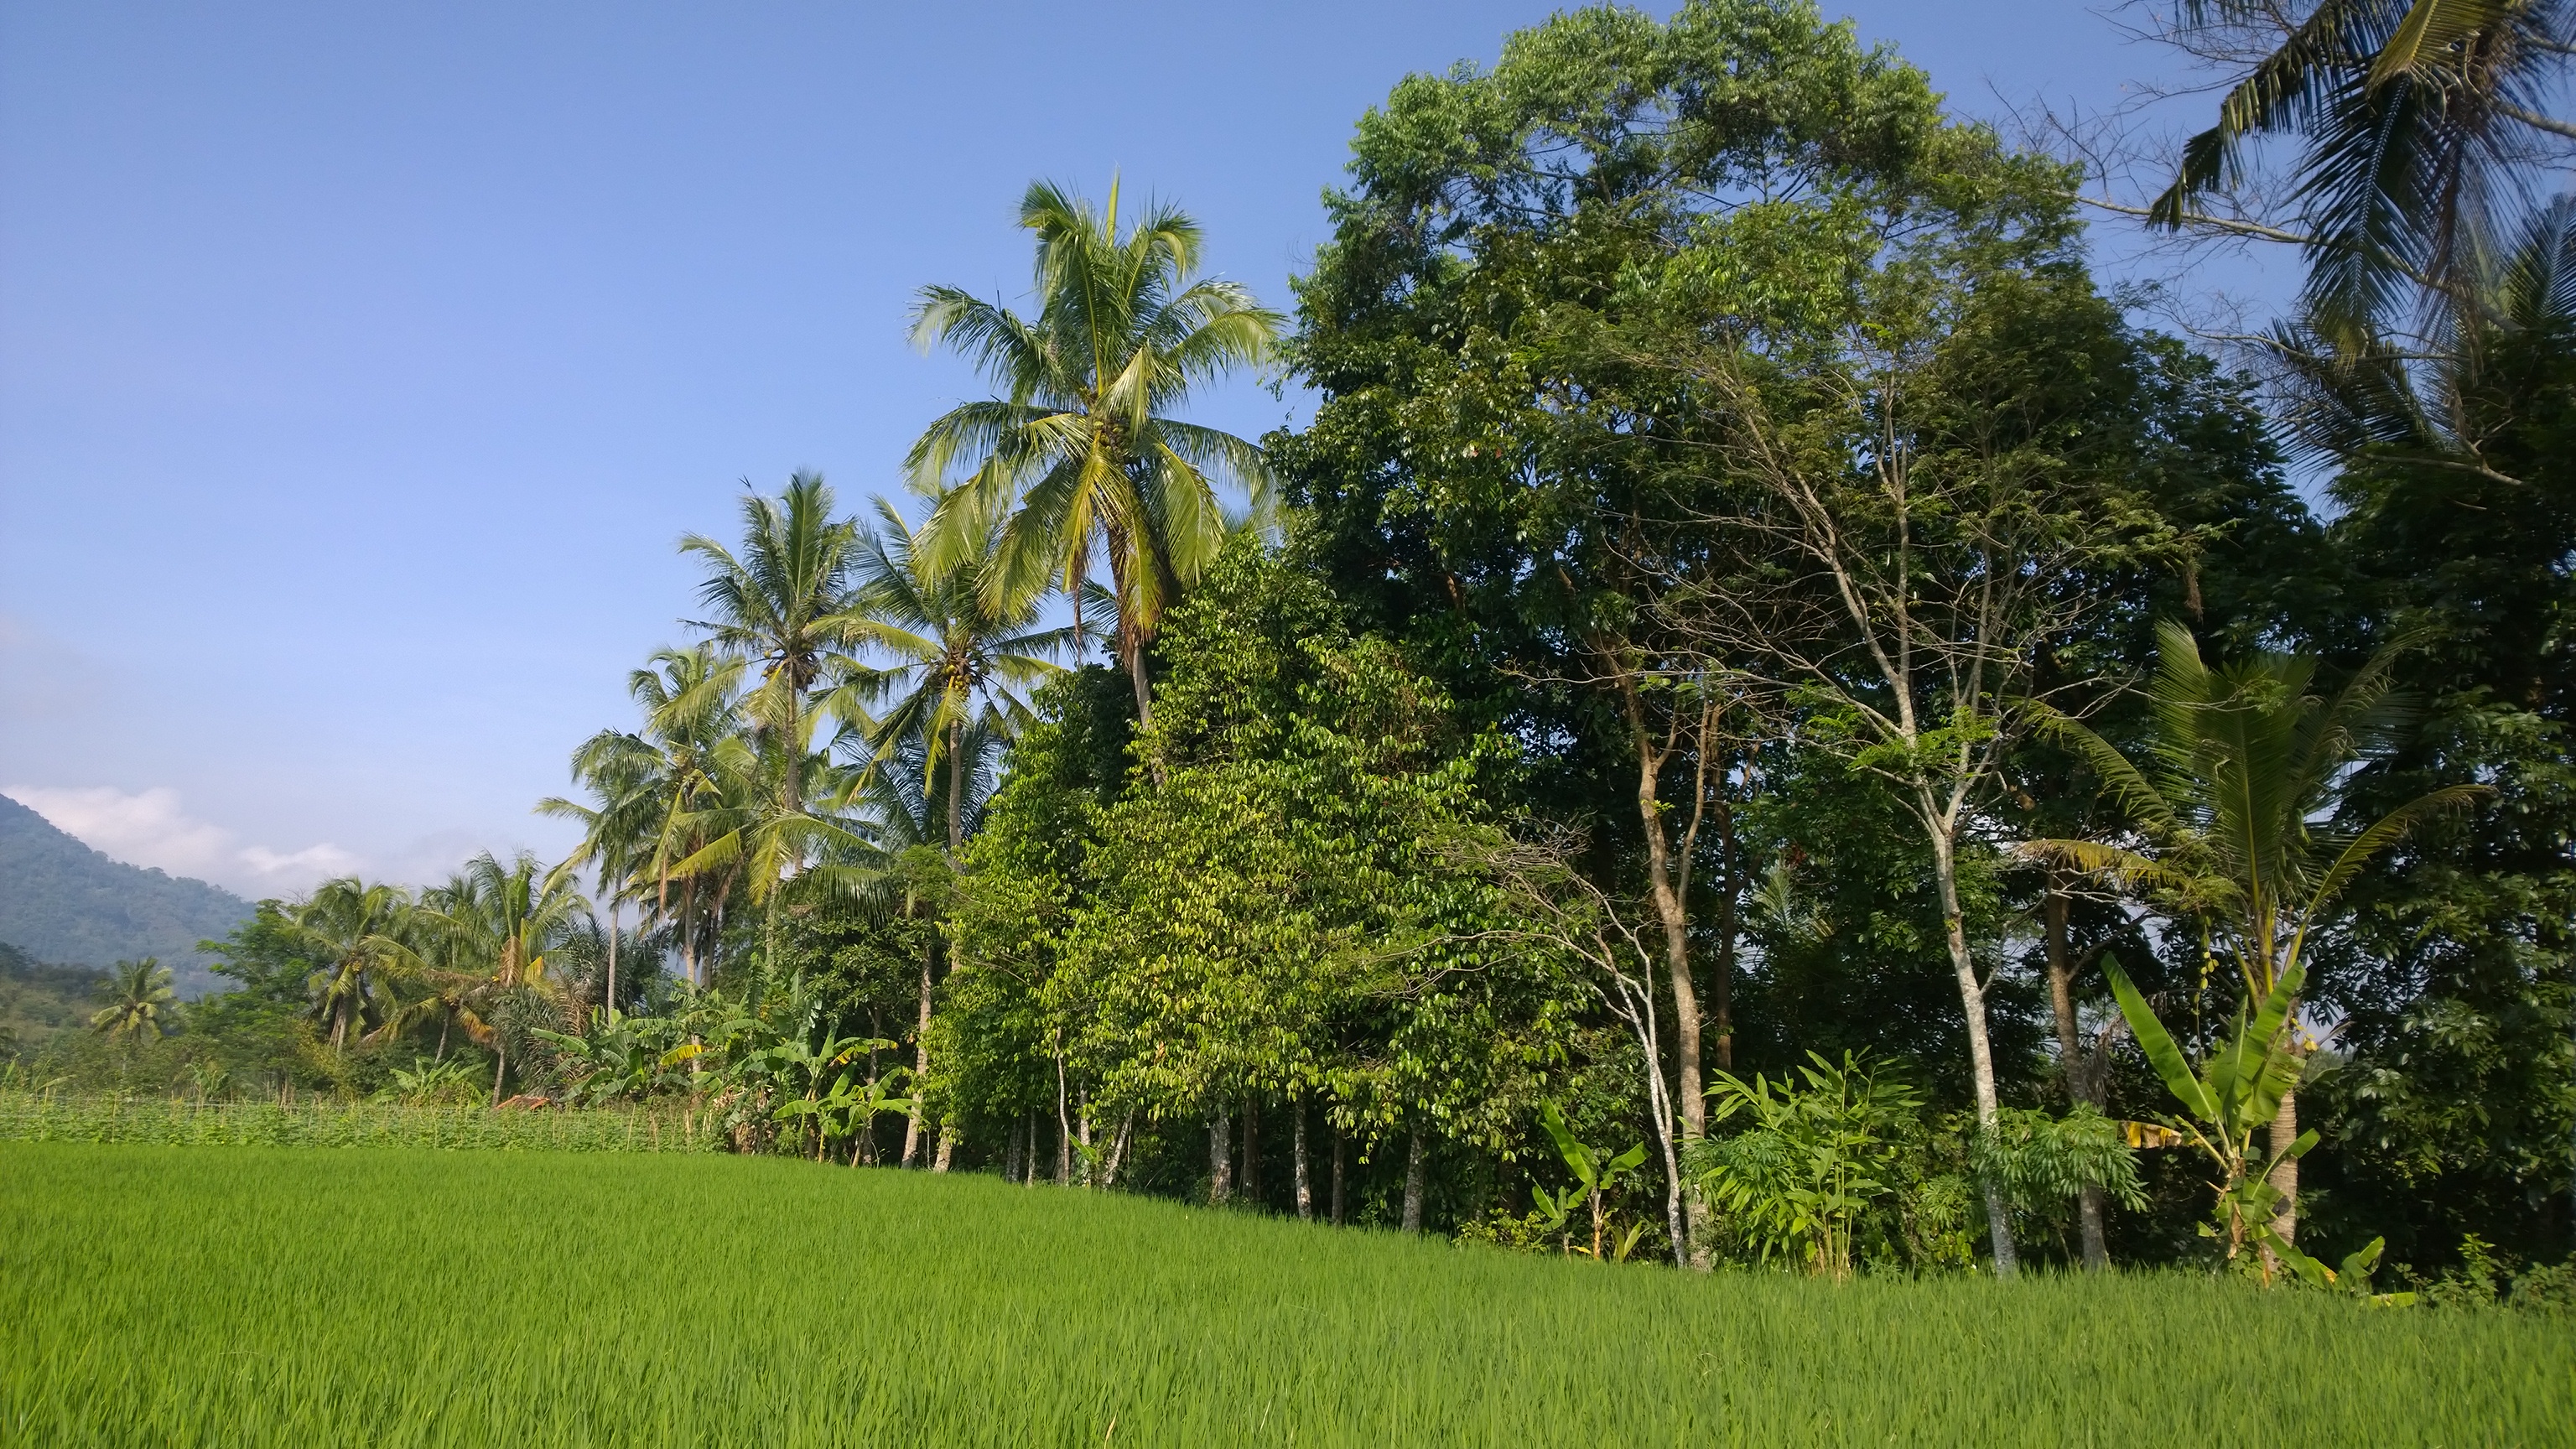
tree, village, rice field, vegetation, ecosystem, nature reserve, sky, grassland, field, palm tree, arecales, tropical and subtropical coniferous forests, grass, tropics, paddy field, hill station, plantation, biome, rainforest, rural area, mount scenery, jungle, forest, shrubland, agriculture, land lot, borassus flabellifer, elaeis, pasture, plant, prairie, landscape, plant community, grass family, meadow, hill, old growth forest, plain